György Ligeti

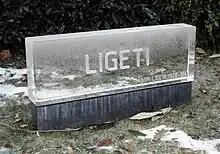
Ligeti's grave in Vienna Central Cemetery

A few weeks after arriving in Vienna, Ligeti left for Cologne. There he met several key avant-garde figures and learned more contemporary musical styles and methods. These people included the composers Karlheinz Stockhausen and Gottfried Michael Koenig, both then working on groundbreaking electronic music. During the summer, he attended the Darmstädter Ferienkurse. Ligeti worked in the Cologne Electronic Music Studio with Stockhausen and Koenig and was inspired by the sounds he heard there. However, he produced little electronic music of his own, instead concentrating on instrumental works which often contain electronic-sounding textures.